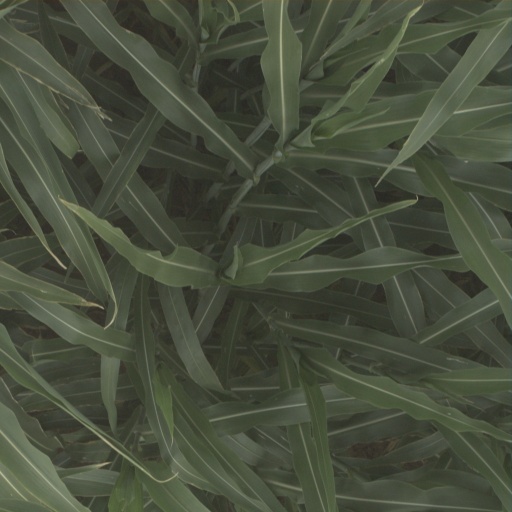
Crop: sorghum